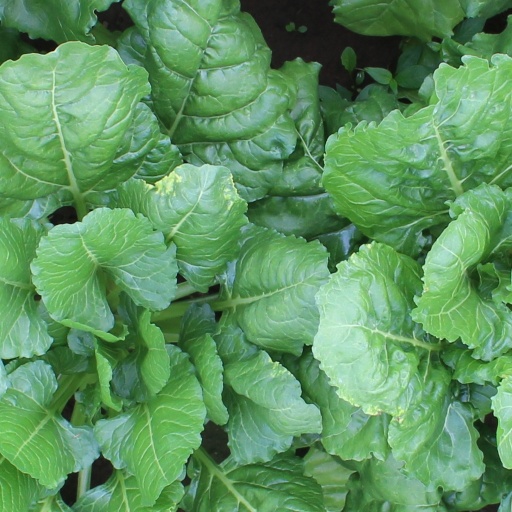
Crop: sugar beet